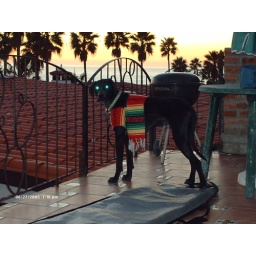
Hanky on the balcony at the house in Las Gaviotas